Jaguar XK

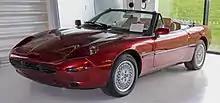
XJ42 Prototype

The XK8 was launched in 1996 to replace the XJS designed by then Jaguar design director Geoff Lawson. It was available in two body styles – a two-door coupé and two-door convertible with both variations featuring 2+2 seating. The car was the first in the Jaguar line-up to use Jaguar's newly developed 32-valve V8 engine – the AJ-V8 which had a displacement of 4.0 litres.